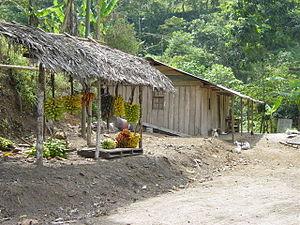
Les Amérindiens dans la société latino-américaine du XXᵉ siècle sont les descendants des populations de diverses origines asiatiques qui vivaient avant l'arrivée des européens dans ce qui est par la suite devenu l'Amérique latine. Depuis la conquête de ces régions par les puissances européennes, essentiellement l'Espagne et le Portugal à partir de l'arrivée de Christophe Colomb dans les Antilles en 1492, les amérindiens ont dans une certaine mesure dû renoncer à leurs formes de vie traditionnelles et été utilisés comme main d'œuvre par les conquérants européens au travers de formes juridiques comme l'encomienda. Ces formes traditionnelles d'exploitation de la main d'œuvre indigènes ont en partie continué dans certains pays comme l'Équateur pendant une grande partie du XXᵉ siècle, même si à la fin du siècle, on assiste dans certains pays comme l'Équateur ou la Bolivie, à une irruption des masses indigènes dans la vie politique nationale. Malgré ces évolutions, la discrimination à l'égard des populations indigènes reste souvent importante en Amérique latine à la fin du XXᵉ siècle.